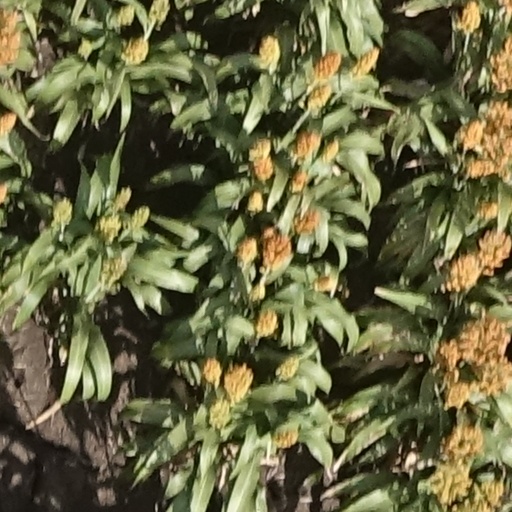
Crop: sorghum